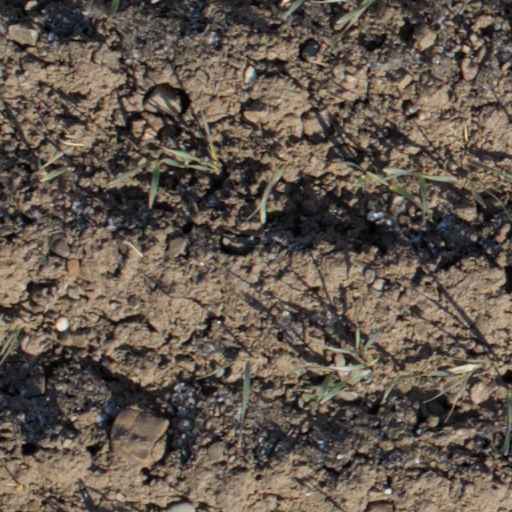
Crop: wheat